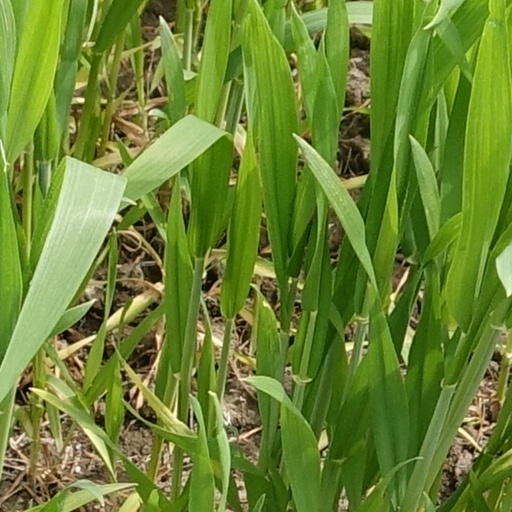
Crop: wheat